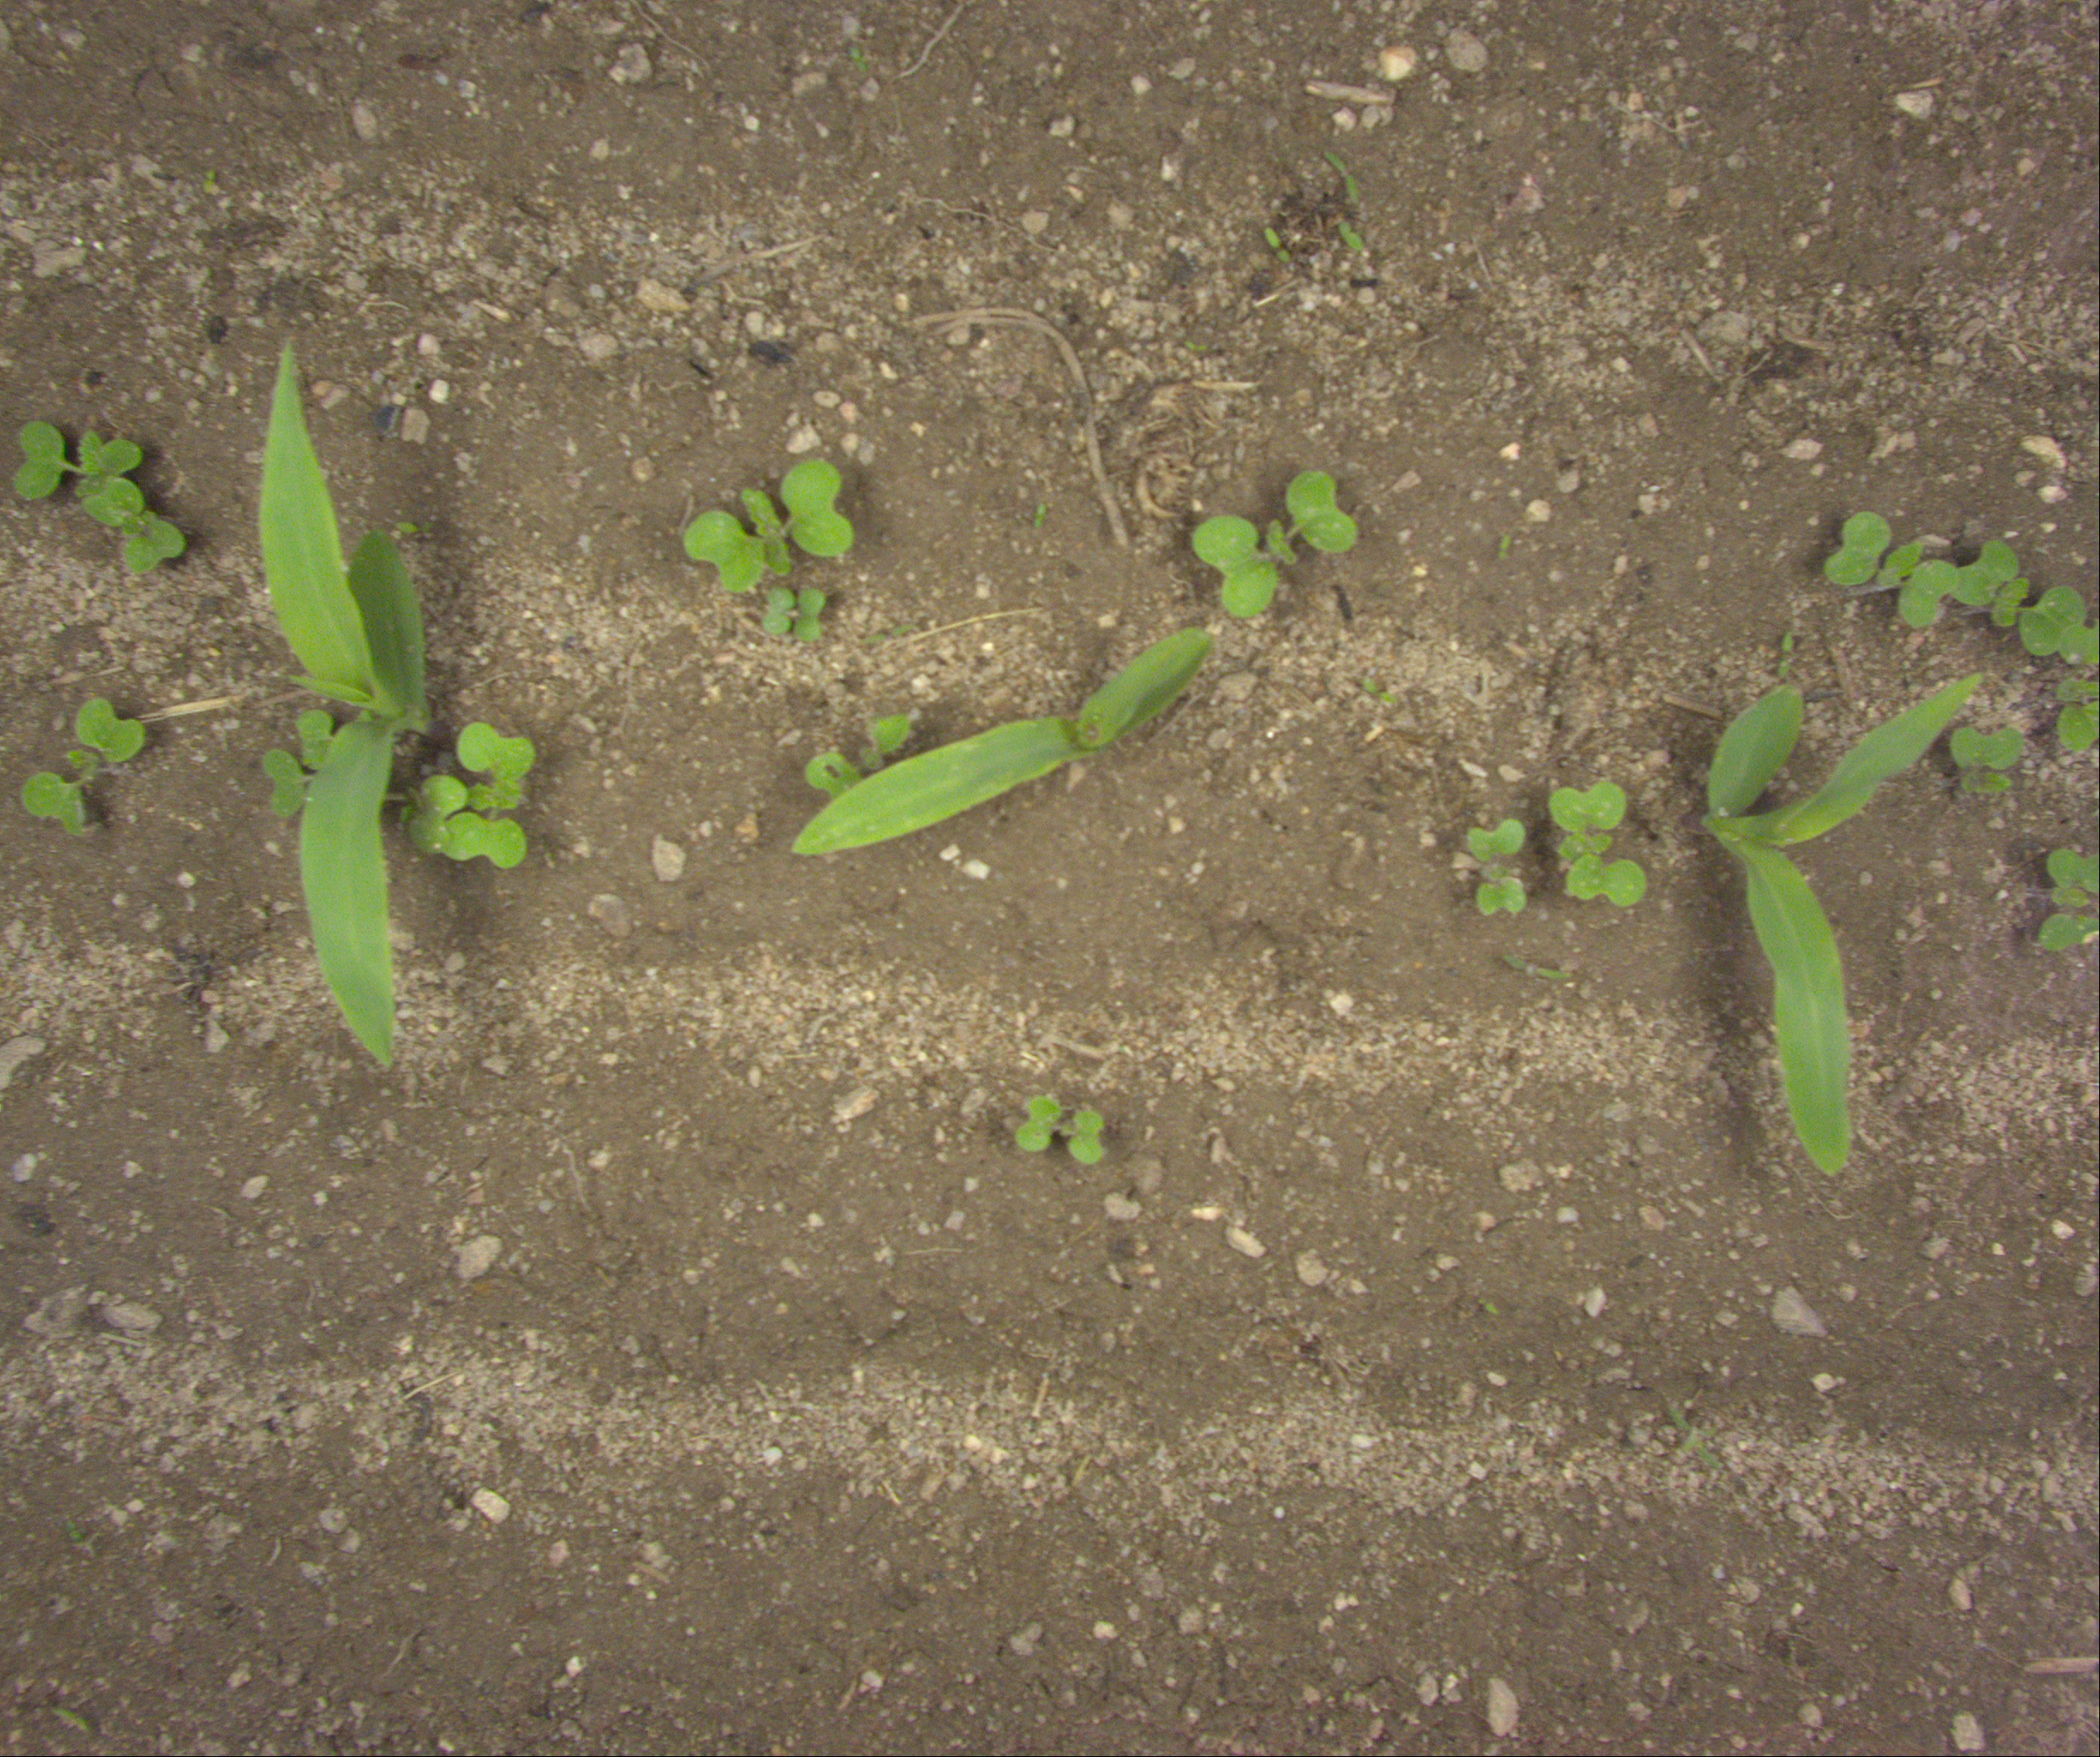
Crop: maize
Objects: maize, maize, maize, stem_maize, stem_maize, stem_maize